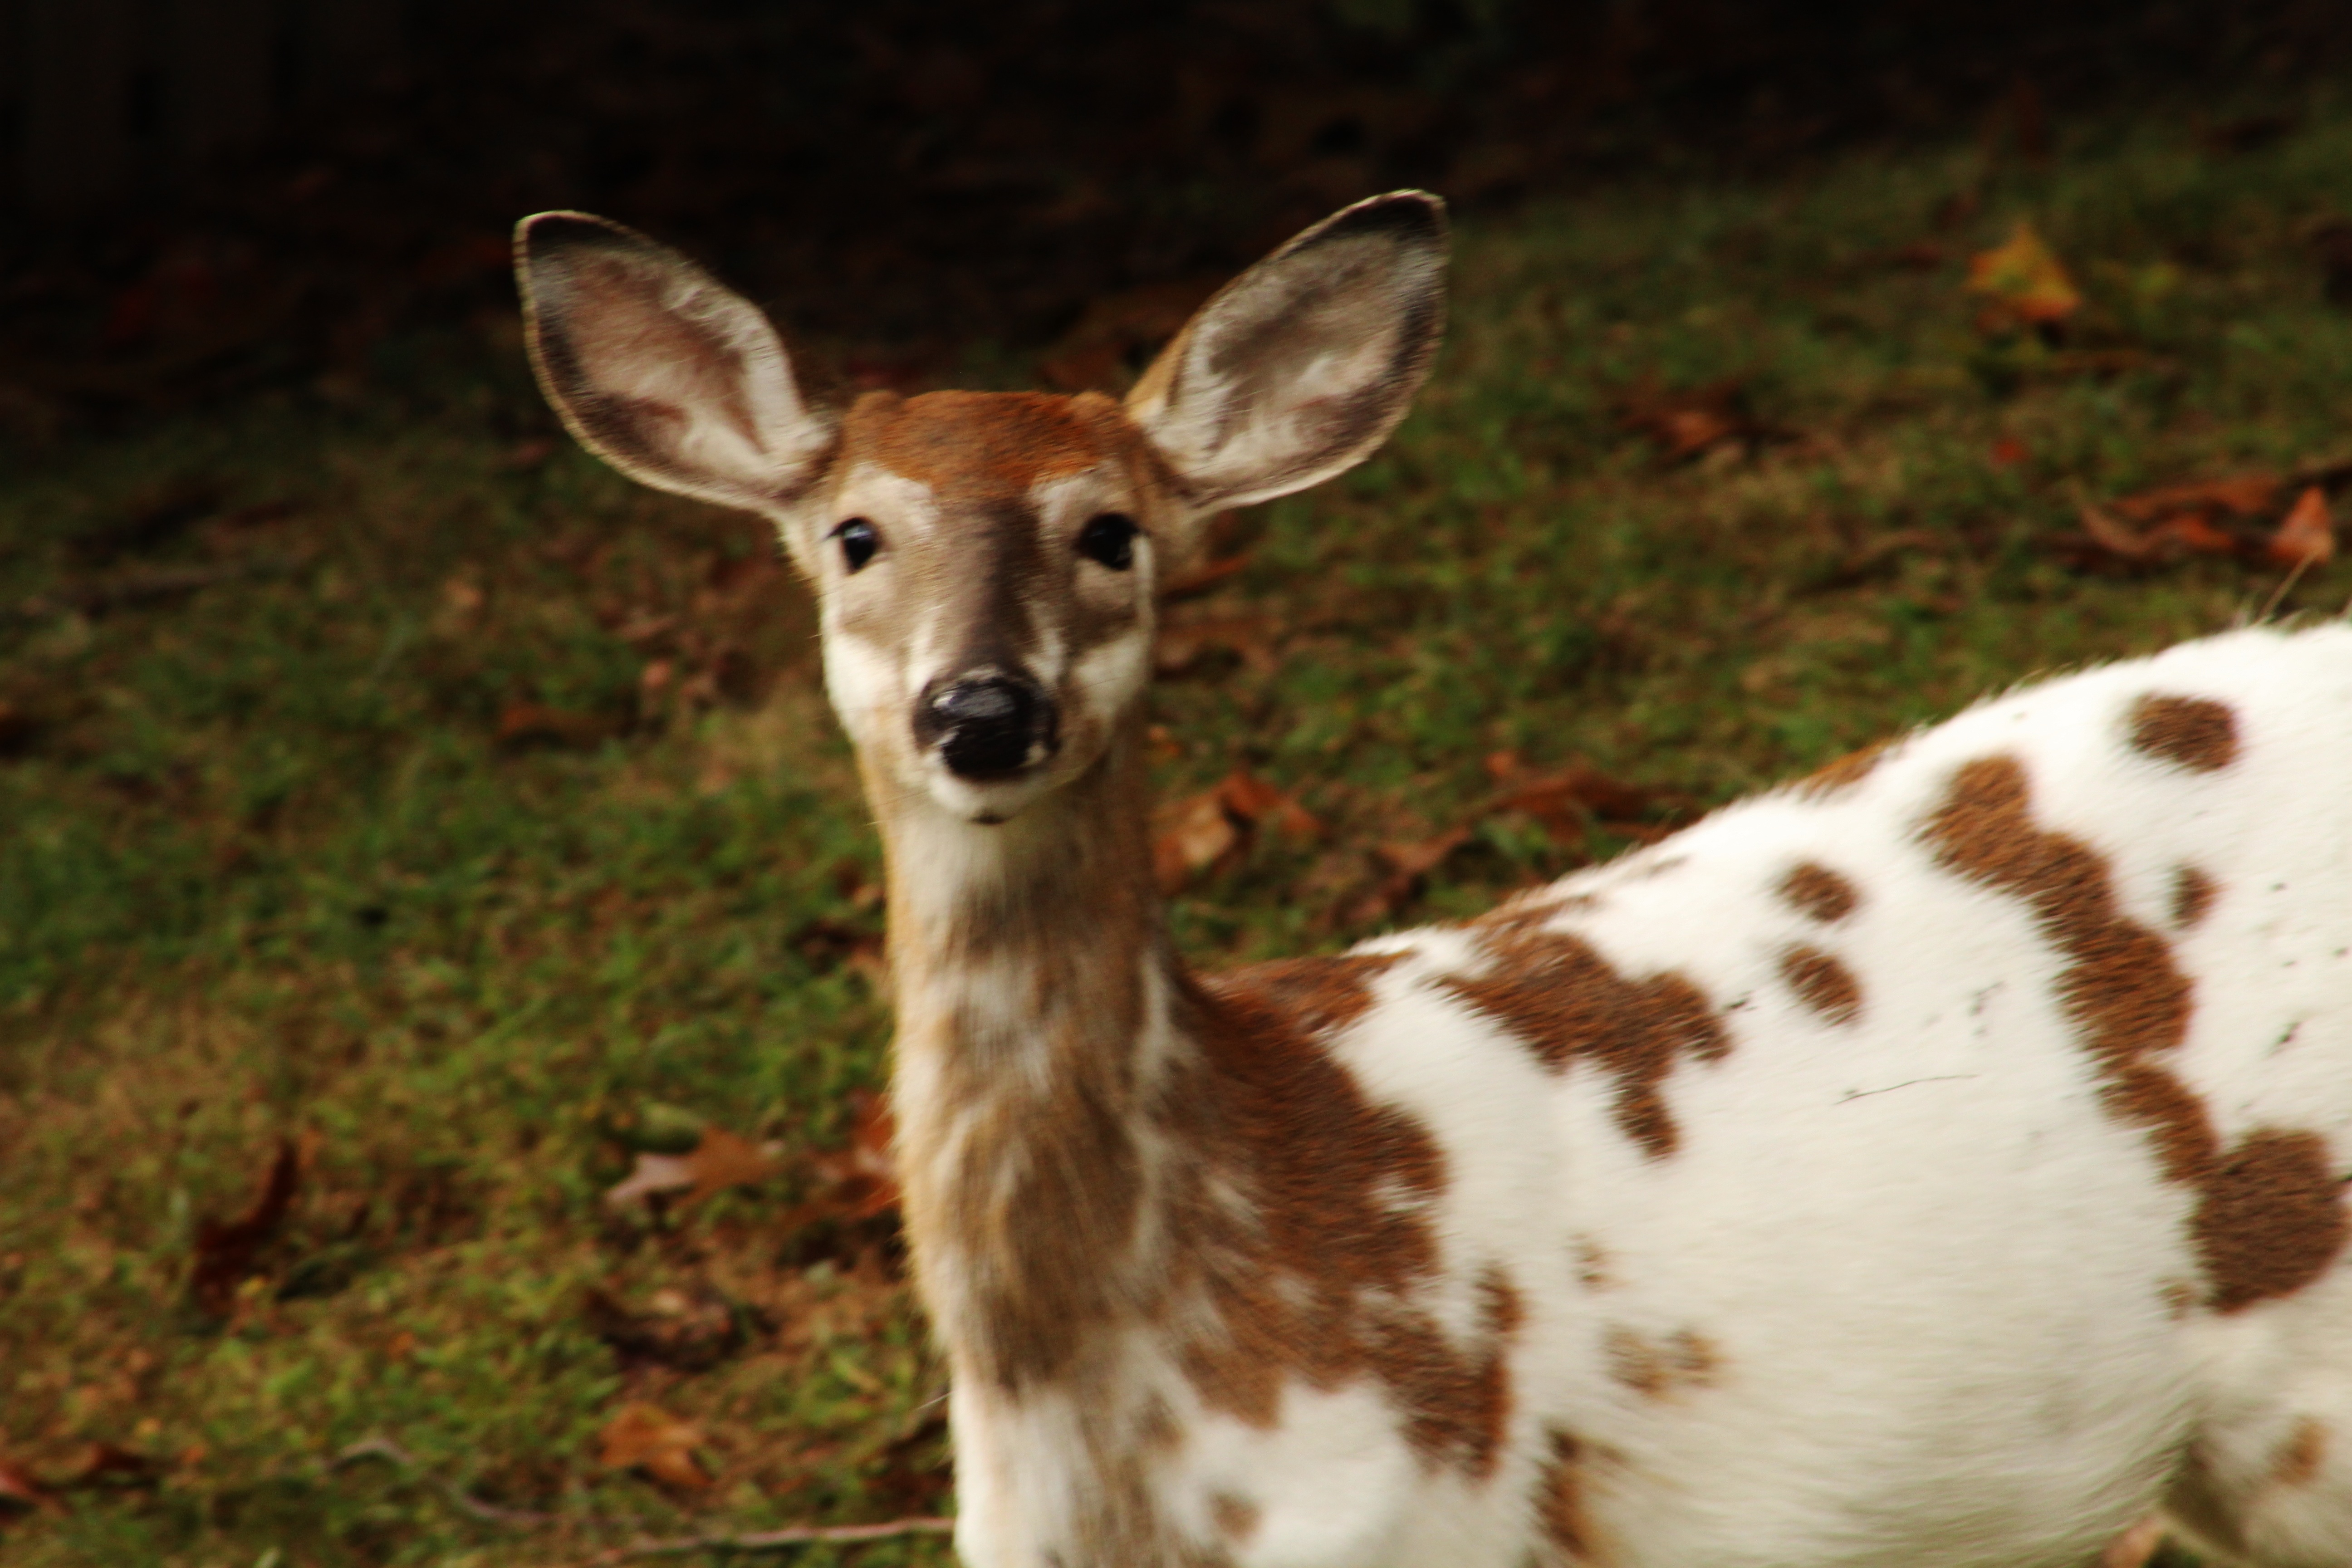
wildlife, deer, mammal, fauna, vertebrate, white tailed deer